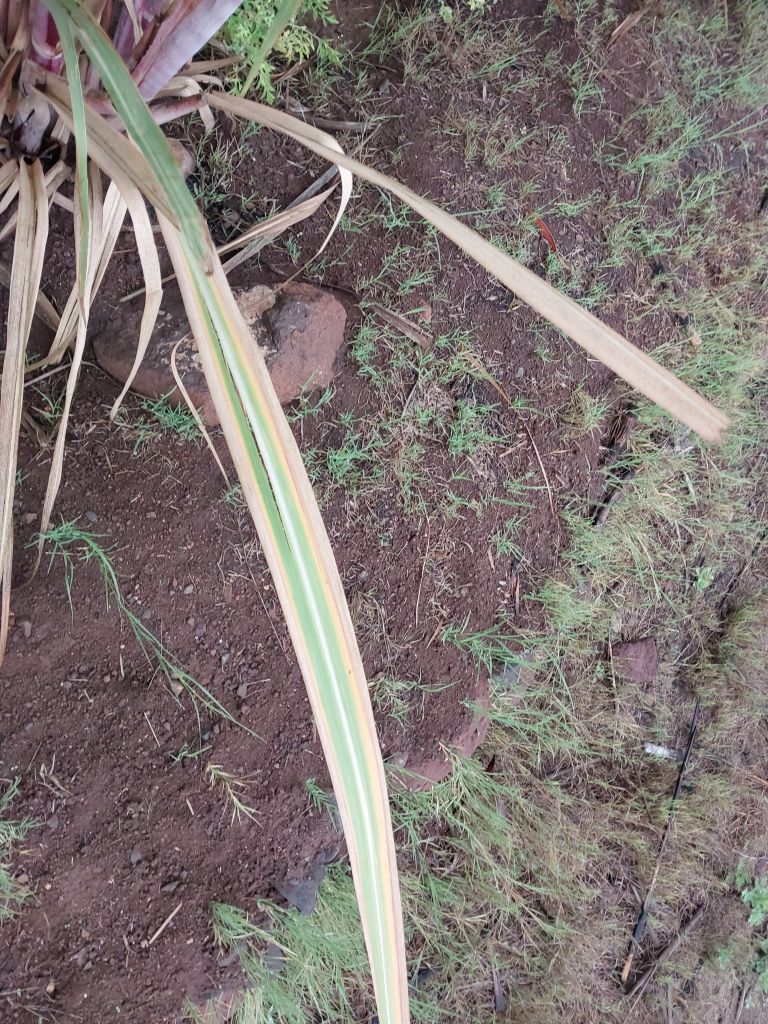
Label: Yellow Leaf